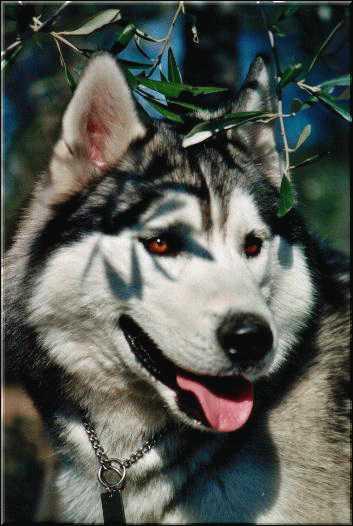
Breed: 232-n000083-Eskimo_dog